Rain

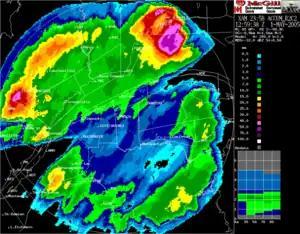
Twenty-four-hour rainfall accumulation on the Val d'Irène radar in Eastern Canada. Zones without data in the east and southwest are caused by beam blocking from mountains (source: Environment Canada).

One of the main uses of weather radar is to be able to assess the amount of precipitations fallen over large basins for hydrological purposes. For instance, river flood control, sewer management and dam construction are all areas where planners use rainfall accumulation data. Radar-derived rainfall estimates complement surface station data which can be used for calibration. To produce radar accumulations, rain rates over a point are estimated by using the value of reflectivity data at individual grid points. A radar equation is then used, which is